José Cevallos (footballer, born 1971)

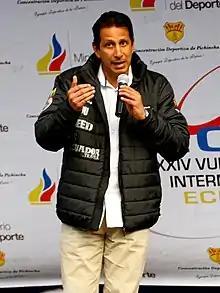
Cevallos in 2014

José Francisco Cevallos Villavicencio (born April 17, 1971) is an Ecuadorian retired football goalkeeper, former Minister of Sports in Ecuador and former President of Barcelona, the football club where he started his professional career.